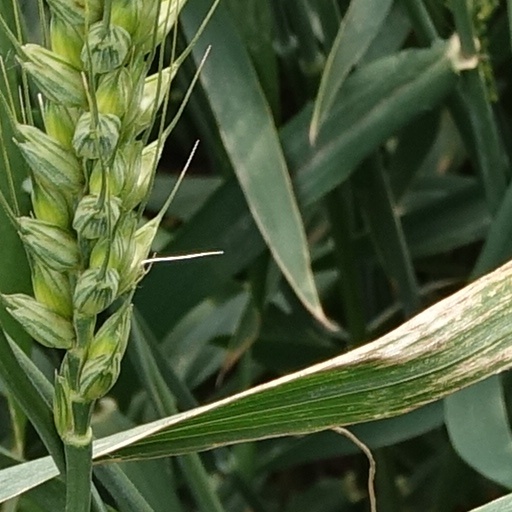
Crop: wheat